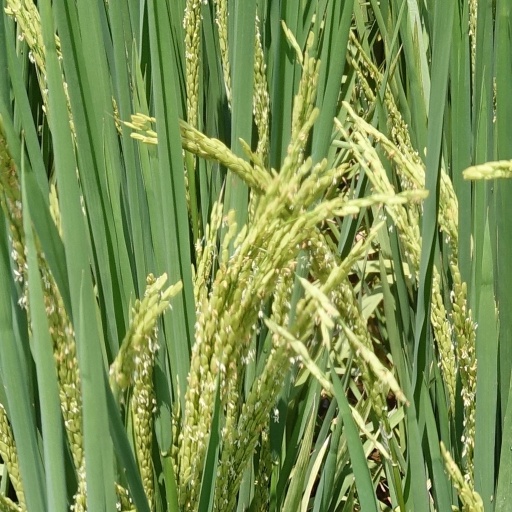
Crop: rice